Taxation in the United Kingdom

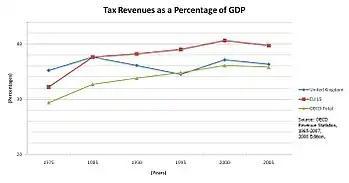
Tax revenues as a percentage of GDP for the UK in comparison to the OECD and the EU 15

In 1971, the top rate of income tax on earned income was cut to 75%. A surcharge of 15% on investment income kept the overall top rate on that income at 90%. In 1974 the top tax rate on earned income was again raised, to 83%. With the investment income surcharge this raised the overall top rate on investment income to 98%, the highest permanent rate since the war. This applied to incomes over £20,000 (equivalent to £ in terms). In 1974, around 750,000 people paid the higher (but not necessarily the top) rate of income tax.